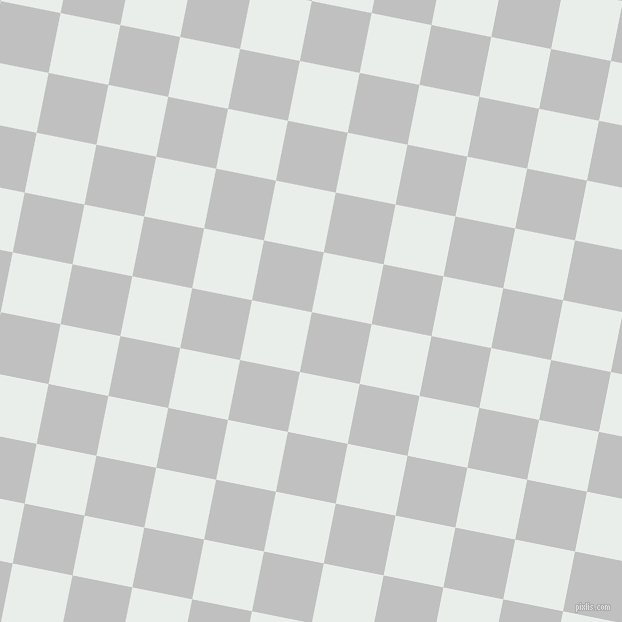
Texture: chequered